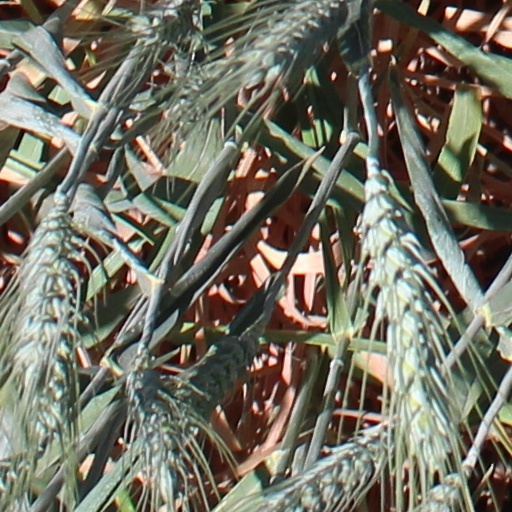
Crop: wheat